Aahat (Indian TV series)

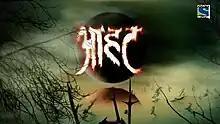

Aahat is an Indian thriller horror television anthology series created by B. P. Singh for Sony TV. The series premiered on 5 October 1995 on the network. The episodes of first, second and fifth seasons were half-hourly, while episodes of third, fourth and sixth seasons were one-hourly. Om Puri, Mandira Bedi, Tom Alter, Ashutosh Rana, Shivaji Satam, Virendra Saxena, Nivaan Sen, and noted theater personality Satyadev Dubey have starred in the show. Canadian actor, Remi Kaler also worked in the series in 1999 and 2000. The sixth season premiered on 18 February 2015, starring Shakti Anand and ended on 4 August 2015.